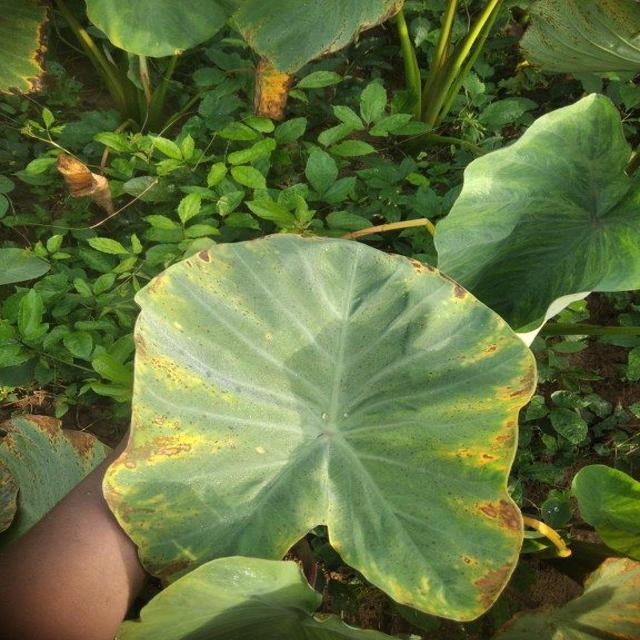
Label: Mid_Blight